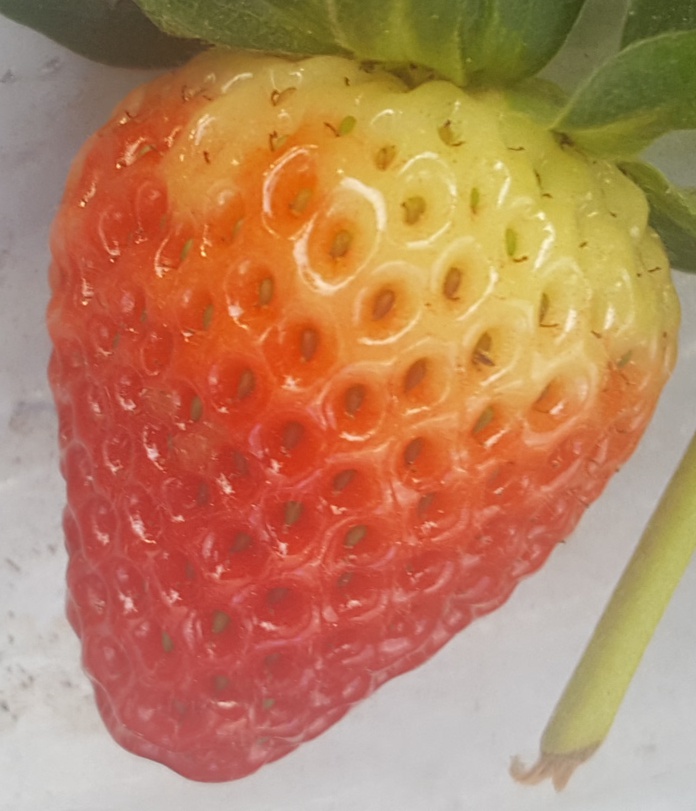
Label: Strawberry